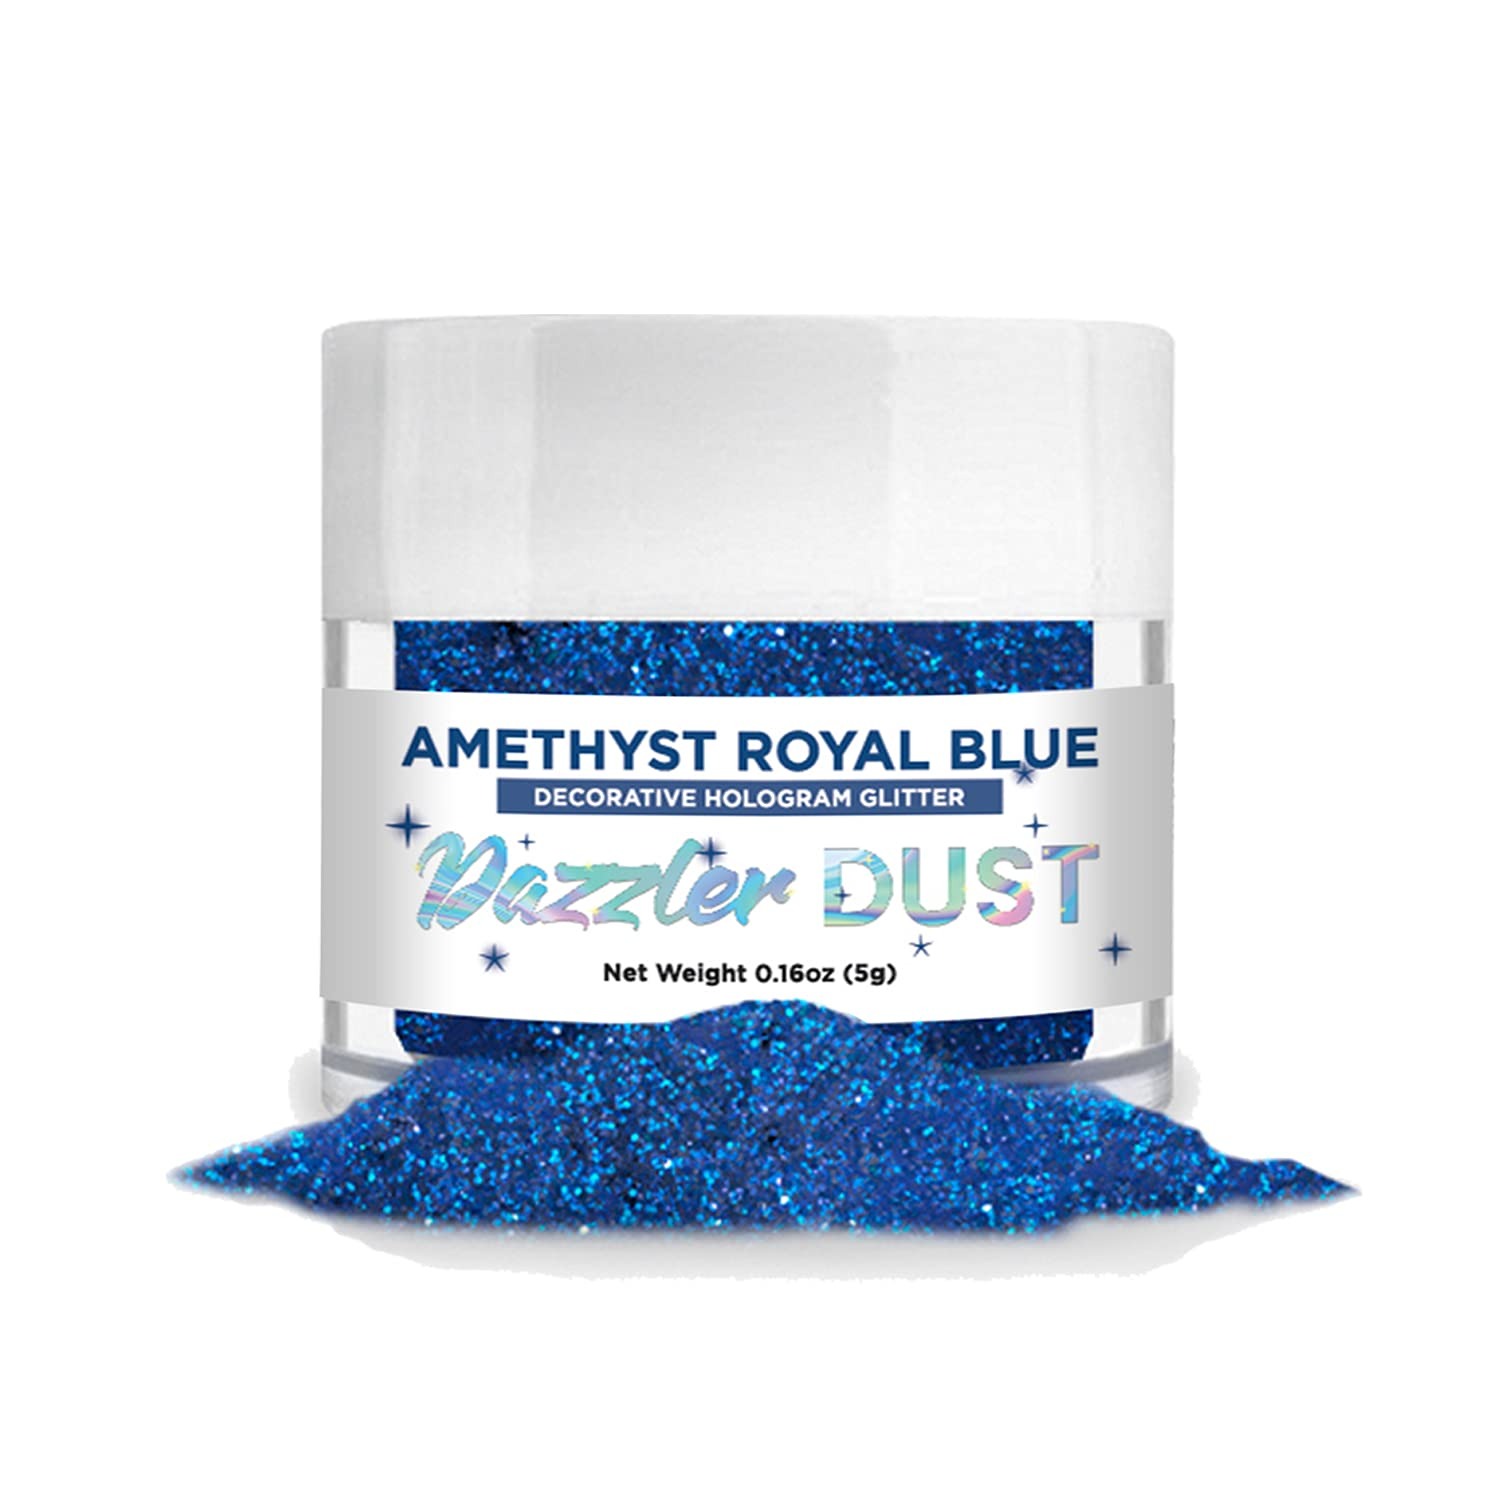
Item Name: BAKELL Amethyst Royal Blue Art & Craft Glitter, 5g Jar | DAZZLER DUST | Non-Toxic Decorating Glitter | Arts, Crafts, Slime, Glue, Paint, Face & Body (Amethyst Royal Blue)
Bullet Point 1: Bakell Amethyst Royal Blue Dazzler Dust Non Toxic 5g Jar Sparkle Decorating Glitter From Bakell
Bullet Point 2: Search "Bakell" on Amazon for more decorating dusts, crafting, baking and cake decorating products
Bullet Point 3: *Note: Dazzler Dusts are only non toxic decorating sparkle dusts, our luster, tinker dusts and petal dusts are the food grade edible dusts.
Product Description: <p>We offer a huge variety of Disco, Hologram, Luster, Jewel, Pearl, Petal &amp; Highlighter Dusts we have a color and variety for all of your baking, latte or even crafting needs! Dusts can be brushed on dry, mixed with solvent, painted or sprinkled depending on your desired look, see below for additional details on our different types of edible and non toxic decorating dusts.</p> <p>Understanding the different types of dusts</p> <p><em><strong>Jewel Dusts (Food Grade)</strong></em>&nbsp;- Are a very potent and shiny edible dust, very similar to Disco dusts, but with a slightly silkier texture!</p> <p><em><strong>Luster Dusts (Food Grade)</strong></em>&nbsp;- Are a much finer powder but still very shiny with brilliant pearlizer tones in each color shade!</p> <p><em><strong>Disco &amp; Hologram Dusts (Non Toxic)</strong></em>&nbsp;- Are very shiny, glittery, non toxic decorating dusts! *Note: almost all of our dusts are edible food grade, however disco &amp; hologram dusts are only considered non toxic.</p> <p><strong><em>Petal Dusts (Food Grade)</em></strong>&nbsp;- Are brilliant colored and very fine powder dusts, with less pearlizer and more solid colors, these are absolutely lovely for projects such as edible flower decorating!</p> <p><strong><em>Highlighter Dusts (Non Toxic)</em></strong>&nbsp;- Deep toned pearl dusts, very similar to luster dusts! *Note: almost all of our dusts are edible food grade, however highlighter dusts are only considered non toxic.</p> <p><strong>Bakell constantly strives to offer the absolute best in quality, superior customer service and the lowest prices online!</strong></p>
Value: 0.18
Unit: Ounce

Price: 7.98